Gubesh Peak

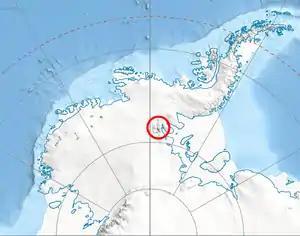
Location of Sentinel Range in Western Antarctica.

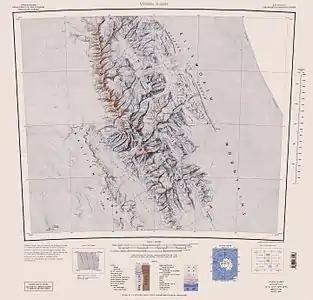
Sentinel Range map.

Gubesh Peak is the peak rising to 1407 m in Flowers Hills, Sentinel Range in Ellsworth Mountains, Antarctica. It surmounts Rutford Ice Stream to the east and Sikera Valley to the west.